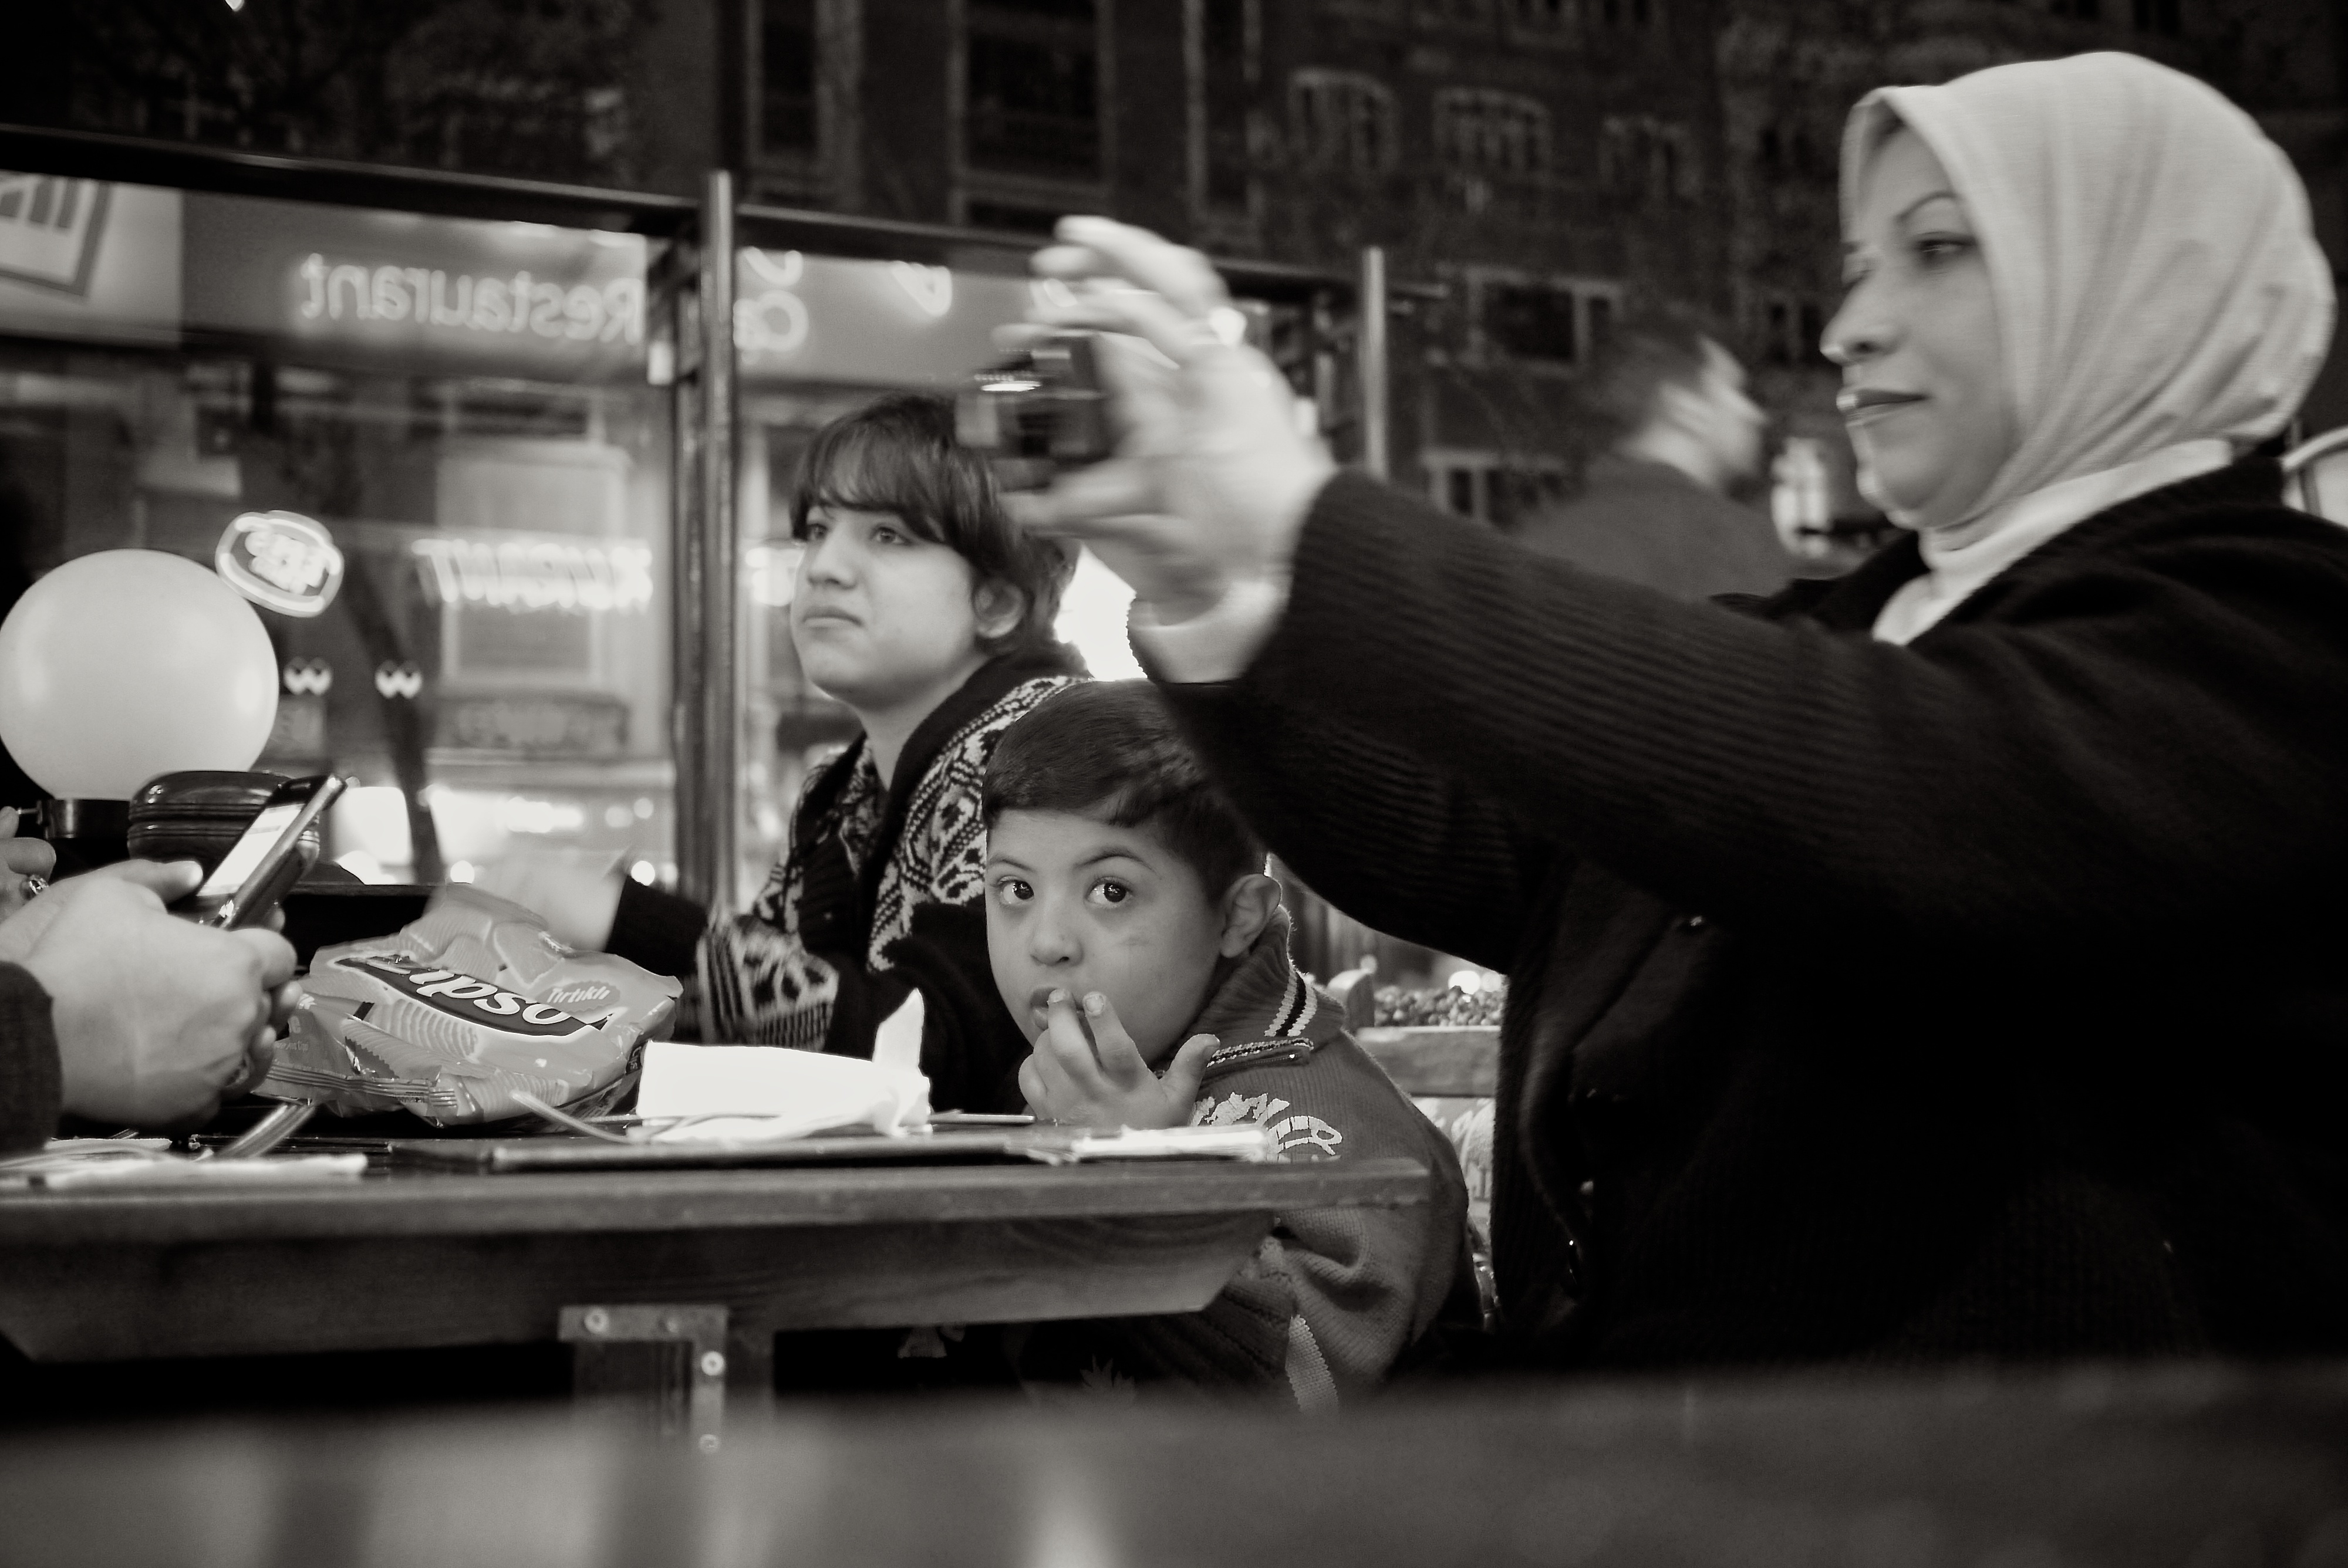
man, black and white, white, street, photography, film, ebook, training, black, monochrome, streetphotography, flickr, thomas, video, olympus, photograph, omd, fuji, leica, monochrom, leuthard, hcb, thomasleuthard, streettogs, monochrome photography